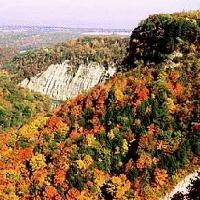
Weather: cloudy or overcast